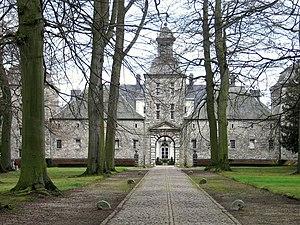
Le château de Warfusée sis dans le hameau homonyme, à quelques centaines de mètres du village de Stockay date du XVIIIᵉ siècle. Construit en carré et entouré d’un parc agrémenté d’un étang, le château, avec ses annexes, l’orangerie et les terrains environnants, le château, classé au patrimoine immobilier exceptionnel de Wallonie, appartient au domaine privé.
Cette liste non exhaustive répertorie les principaux châteaux en Belgique.
Saint-Georges-sur-Meuse est une commune francophone de Belgique située en Région wallonne dans la province de Liège, ainsi qu'une localité où siège son administration.
Cette page regroupe l'ensemble du patrimoine immobilier classé de la commune belge de Saint-Georges-sur-Meuse.